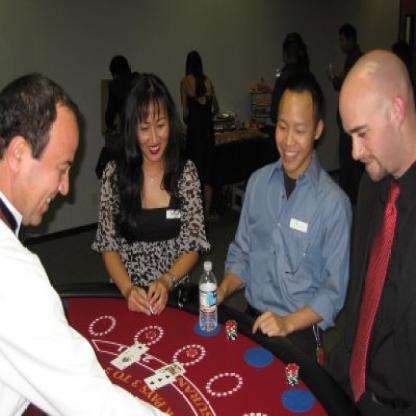
Scene: Indoor